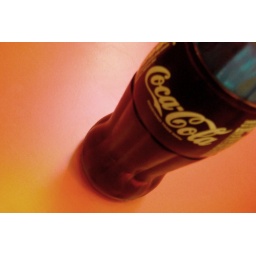
Is like Coke in green glass bottles. They don't make it anymore.